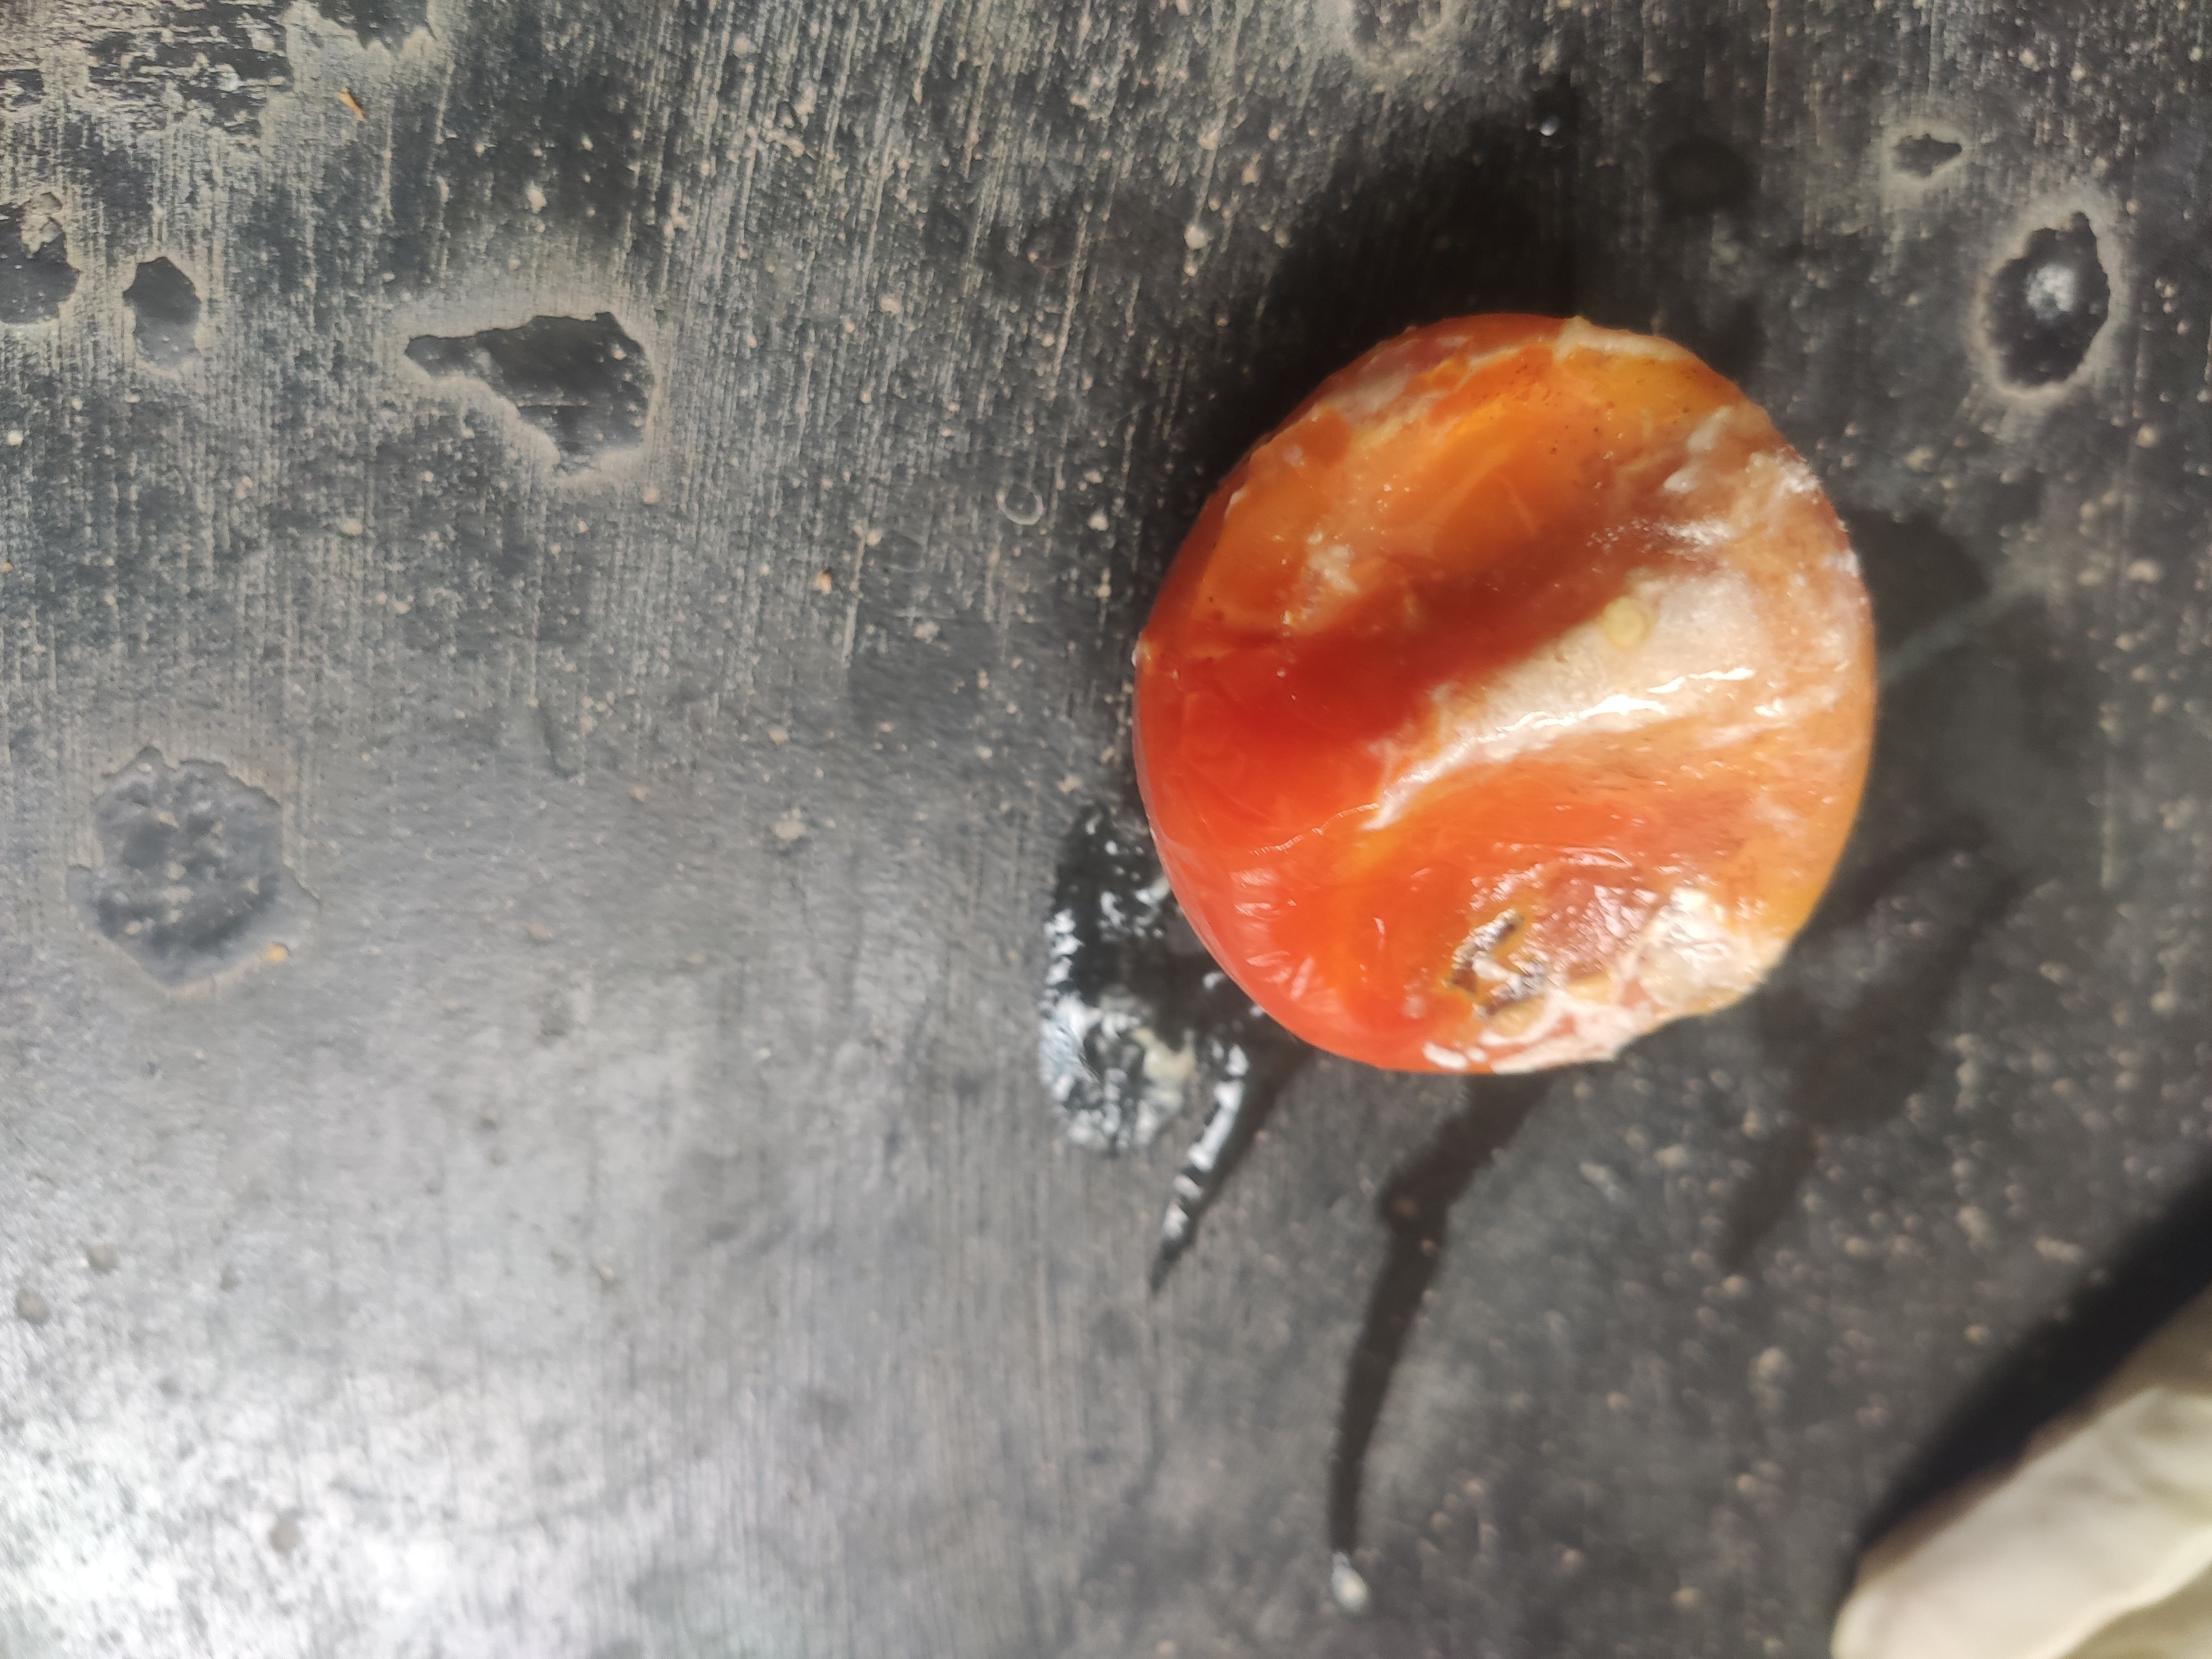
Fruit: tomatoes
Grade: 3rd-grade